Carmignano Visitation

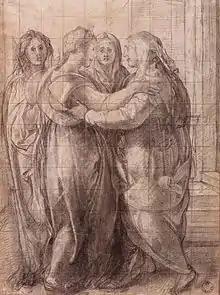
Preparatory drawing, Gabinetto dei Disegni e delle Stampe, n. 461 F

The Carmignano Visitation is a c.1528-1530 oil on panel painting of the Visitation by Pontormo, now in the propositura dei Santi Michele e Francesco in Carmignano, Italy.